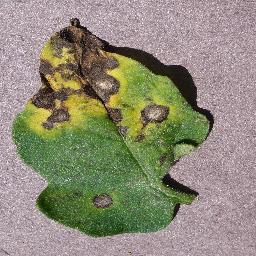
Label: Tomato___Septoria_leaf_spot